Maximilian Brückner

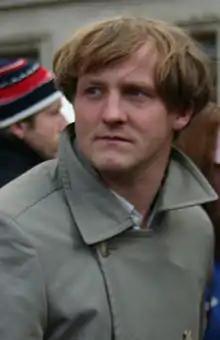
Brückner in 2006 n the set of TV-Movie "Mein alter Freund Fritz"

Maximilian Brückner lives with two brothers (he has seven younger siblings) and parents on a farm in Chiemgau in Upper Bavaria. The family renovated the farmhouse in 2011, with Maximilian doing a lot of plastering. He has been married to Magdalena Staudacher since 2013, they have one child. He dances Schuhplattler and plays the tuba in a local brass band with his brothers. His brothers are Florian Brückner, Dominic Brückner and Franz Xaver Brückner and his sisters are Susanne Brückner and Isabella Brückner are all actors. With Florian, he played in the film ' and then in ' ('What's gone, is gone'), Christian Lerch's directorial debut shot in 2011, with Florian and Franz Xaver. As three brothers Paul, Lukas and Hansi.